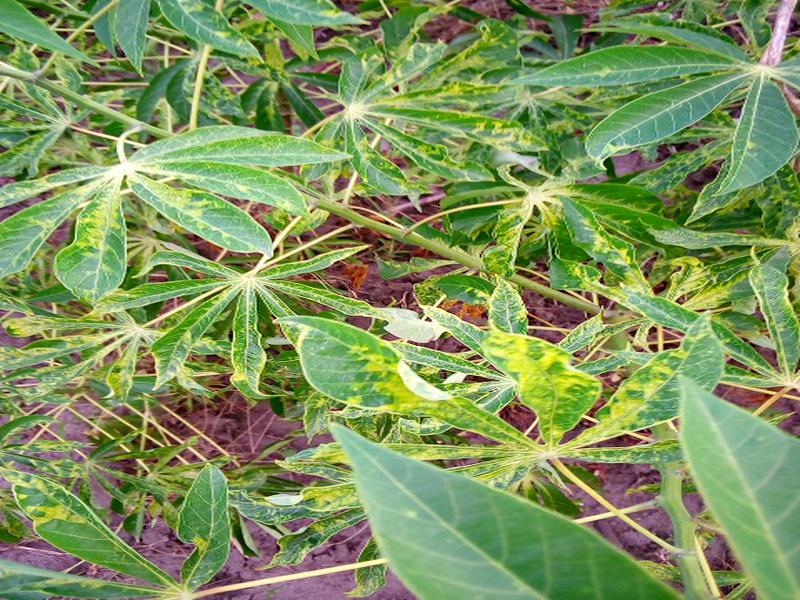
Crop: cassava
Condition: mosaic_disease